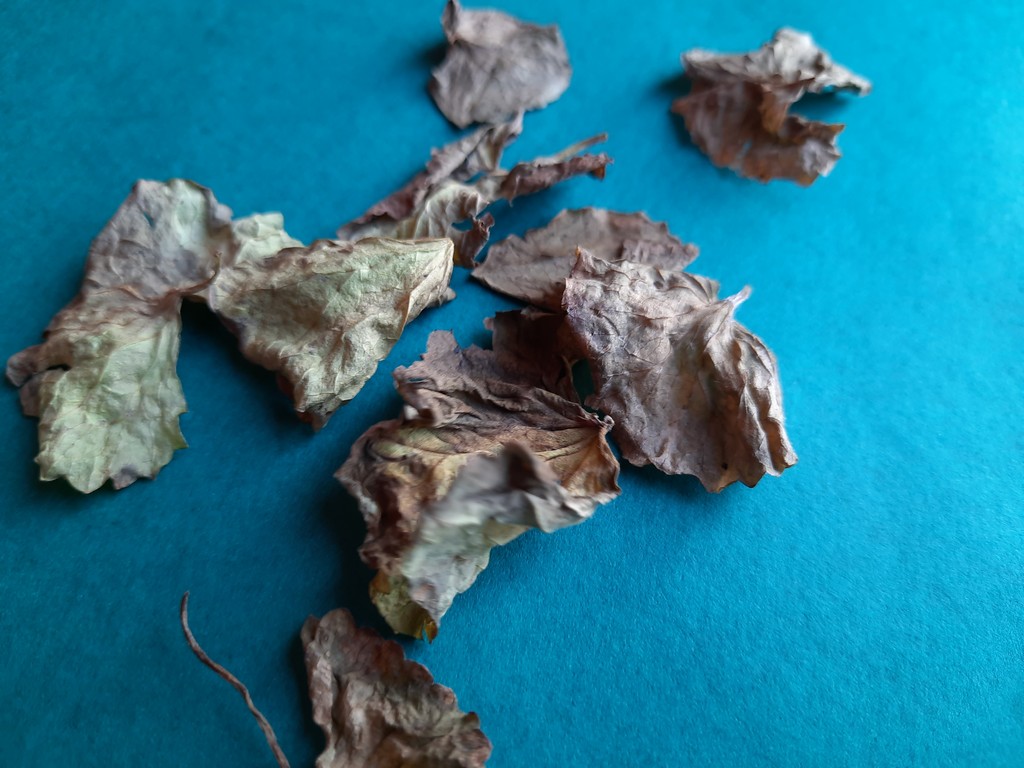
Label: Dried